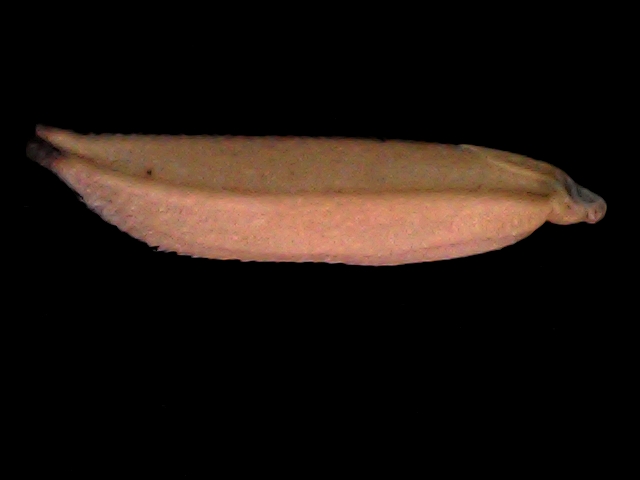
Rice variety: BD70